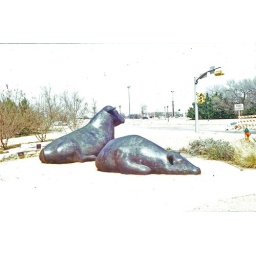
statues in front of the animal science building at Texas Tech